Manam (film)

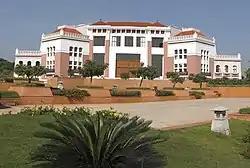
Shilpakala Vedika, where the film's 100-day celebrations were held on 22 September 2014.

A behind-the-scenes video of the making of the song "Kanulanu Thaake" was released on 14 May 2014. The song featured Chaitanya and Samantha as a newly married couple and their onscreen romance with Lavanya Tripathi making a brief glimpse towards the end. It also showcased the recording of the song by Arijit Singh. The video received a positive response, with praises directed towards the on-screen chemistry between Chaitanya and Samantha. The audio launch event, entitled "Manam Sangeetham", was aired on 18 May 2014 in Gemini TV at 5:00 pm, with the Akkineni family in attendance.